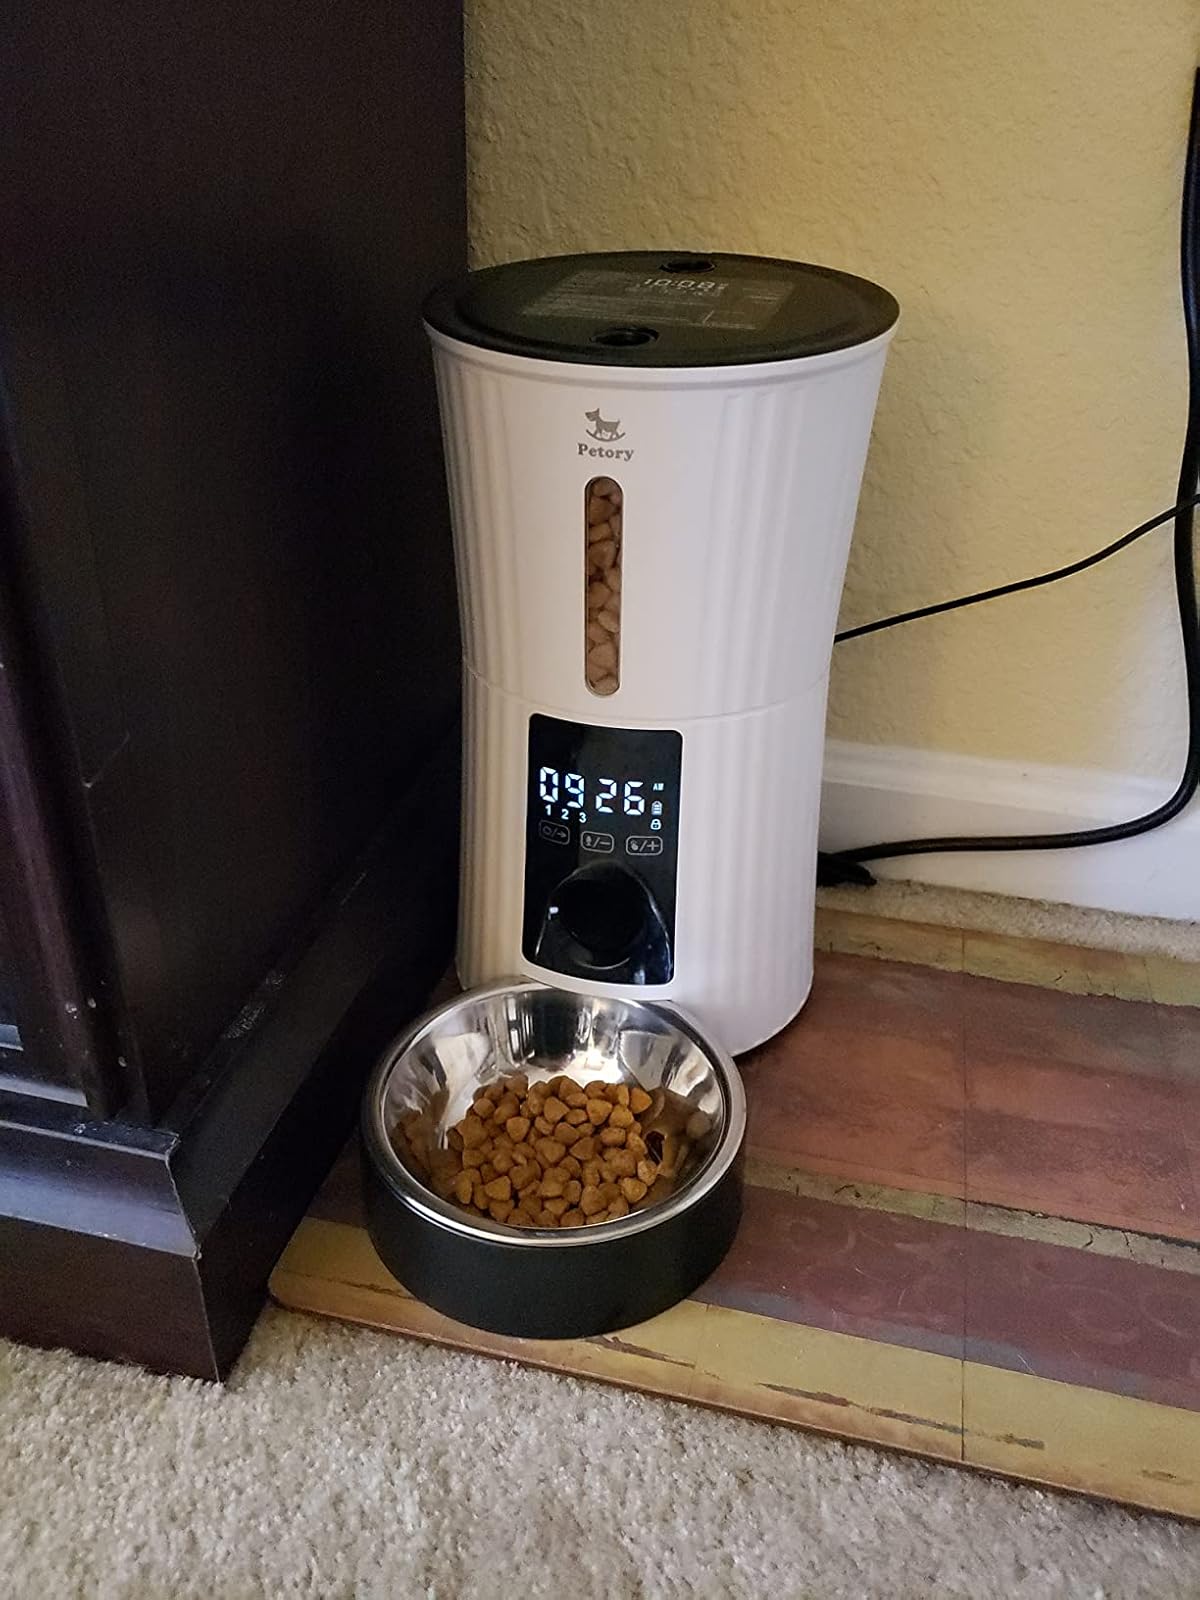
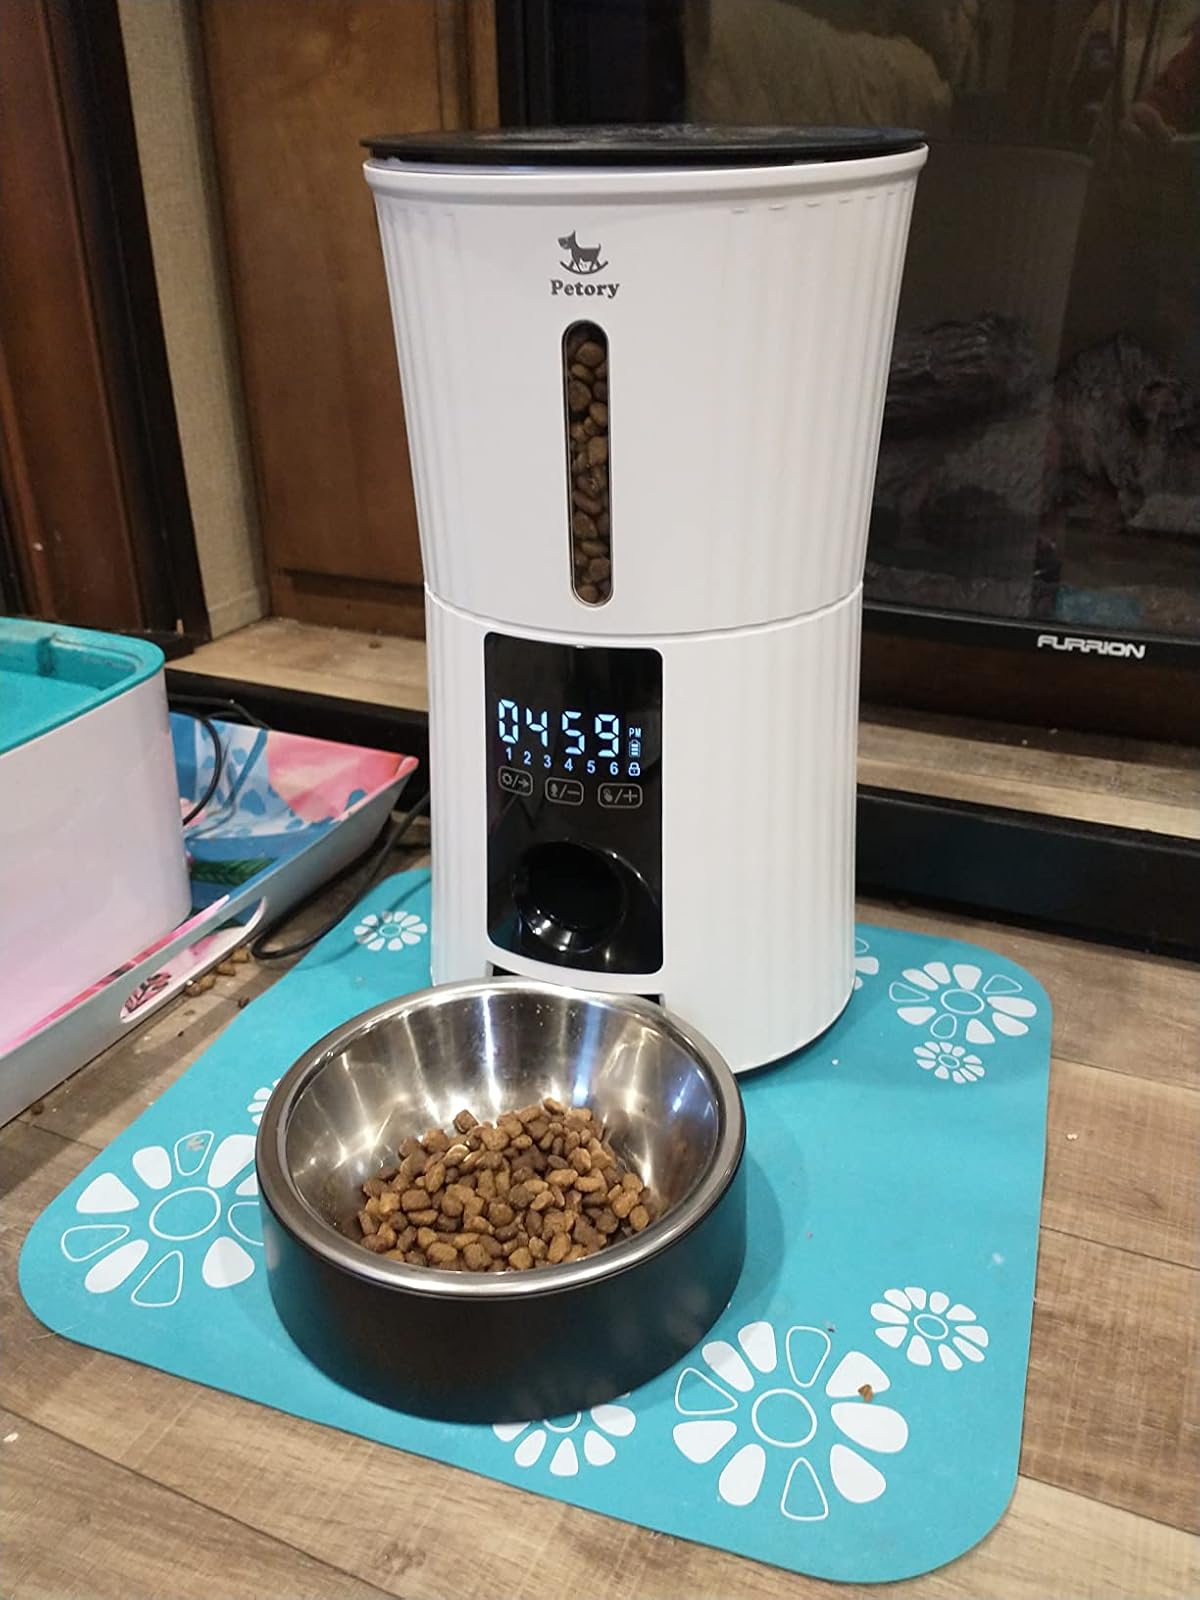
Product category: items_feeder
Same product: yes